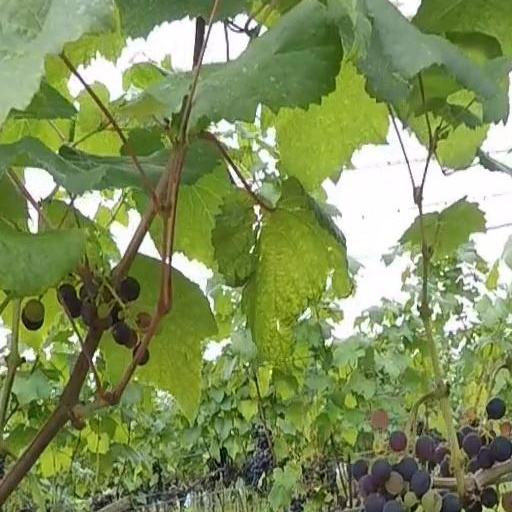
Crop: grape